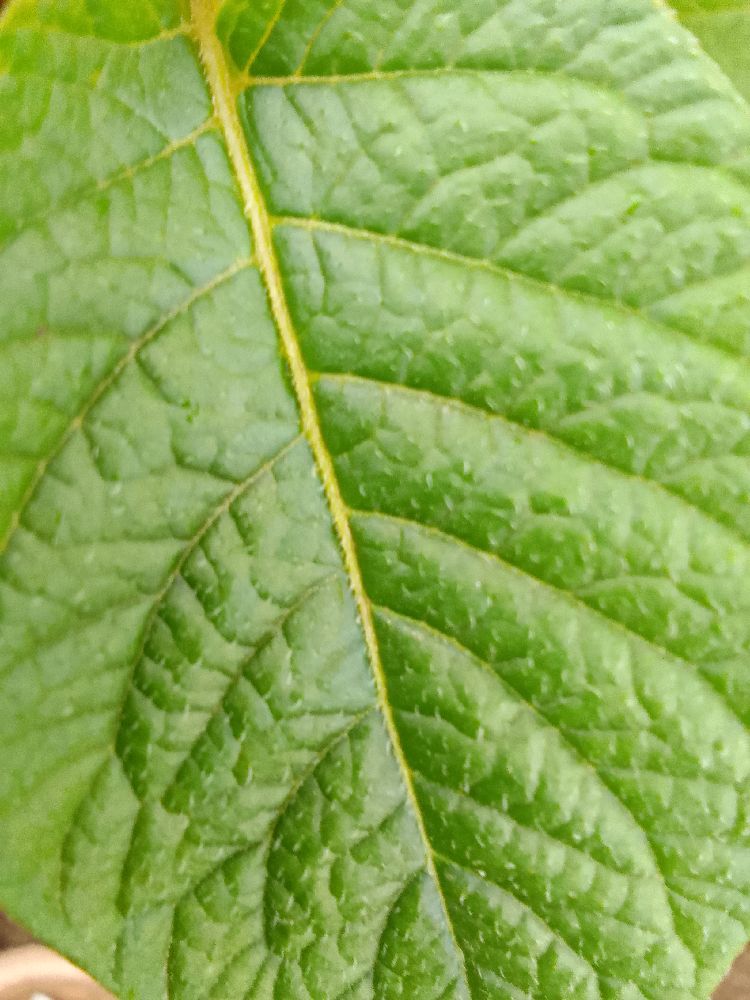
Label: Healthy